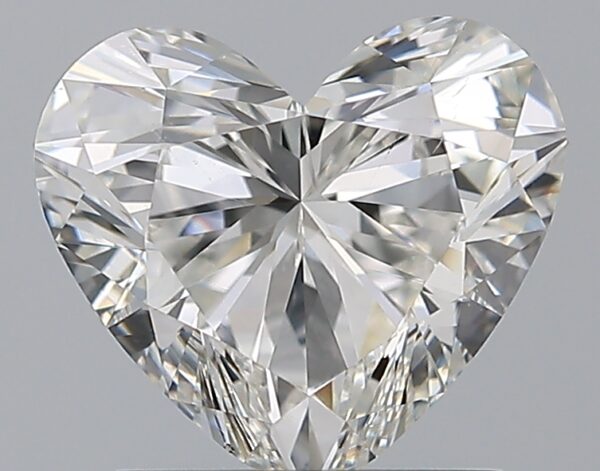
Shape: heart
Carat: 1.51
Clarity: SI1
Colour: H
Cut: EX
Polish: EX
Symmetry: VG
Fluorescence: F
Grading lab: GIA
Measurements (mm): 7.14 x 8.03 x 4.55